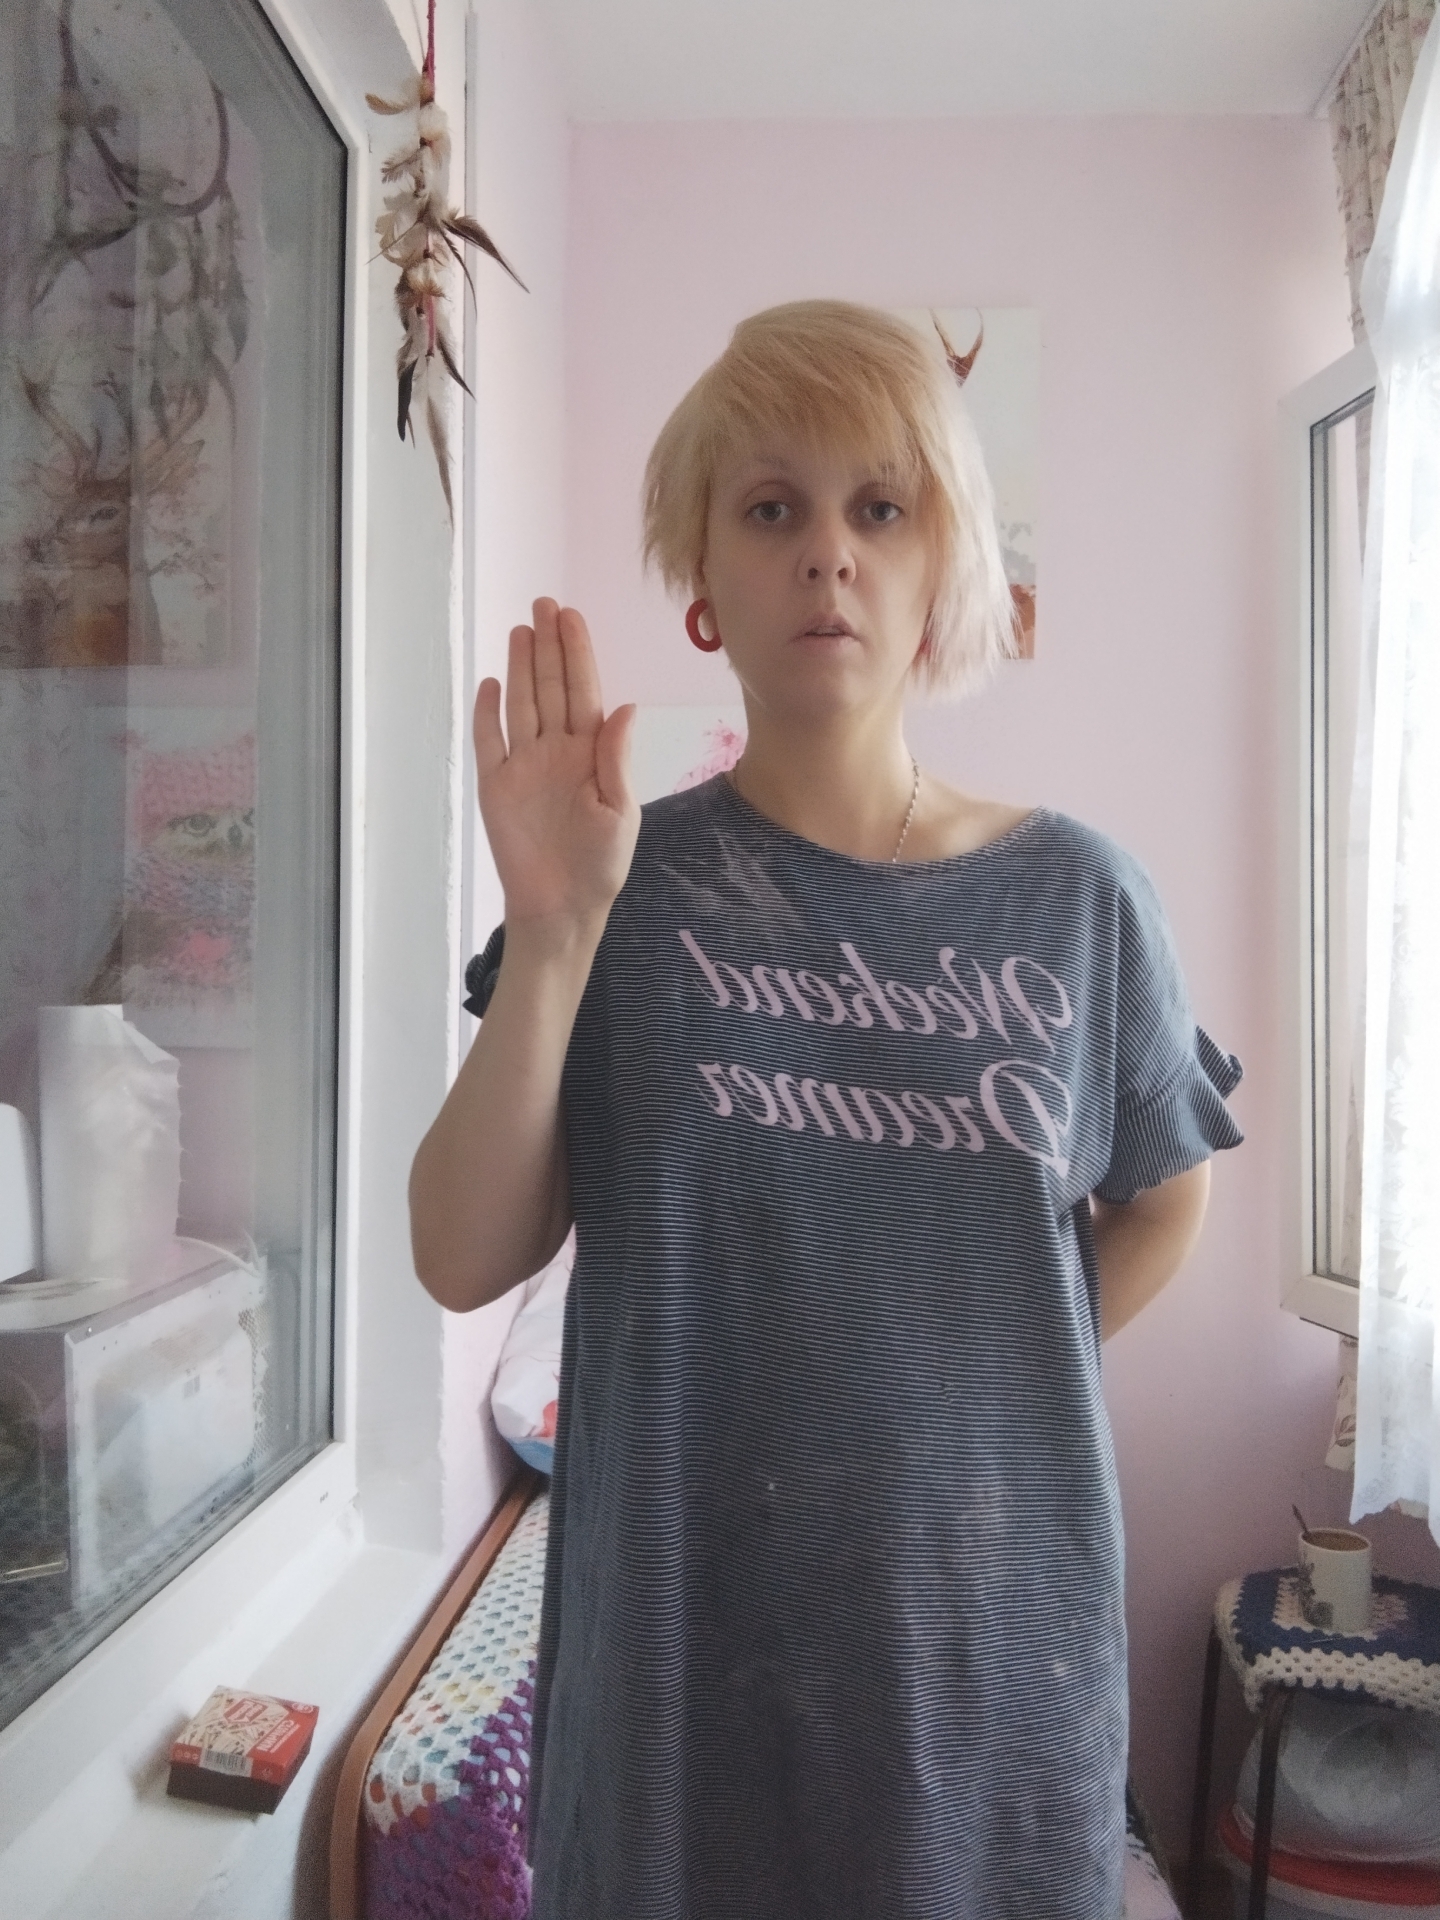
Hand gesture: stop